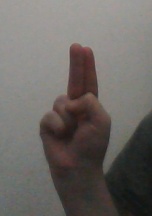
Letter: taa